Jerry Bruckheimer

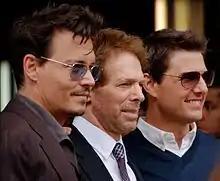
Bruckheimer (center) with Johnny Depp (left) and Tom Cruise (right) in June 2013

In 2014, after the disappointment of "The Sorcerer's Apprentice" and "The Lone Ranger", Bruckheimer and the Disney Studios chose to part ways by not renewing their first-look deal that expired that year. He signed a new first-look deal with Paramount that same year and mentioned a new "Beverly Hills Cop" and a "Top Gun 2" as potential production ventures with his new partner.